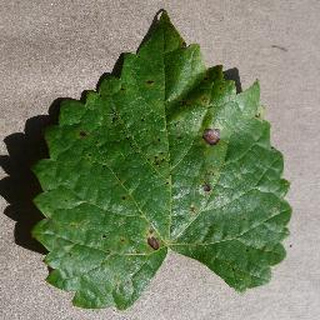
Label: grape_black_rot